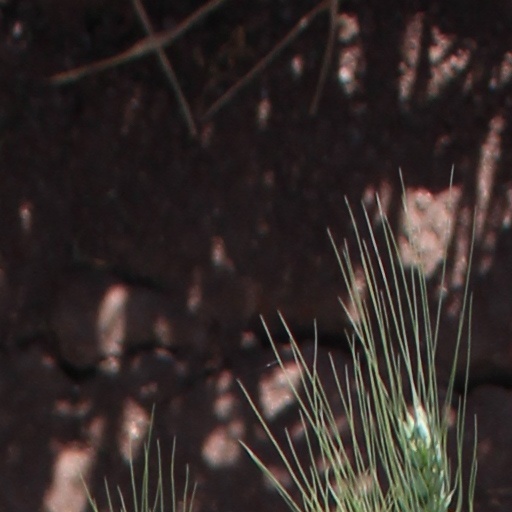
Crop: wheat